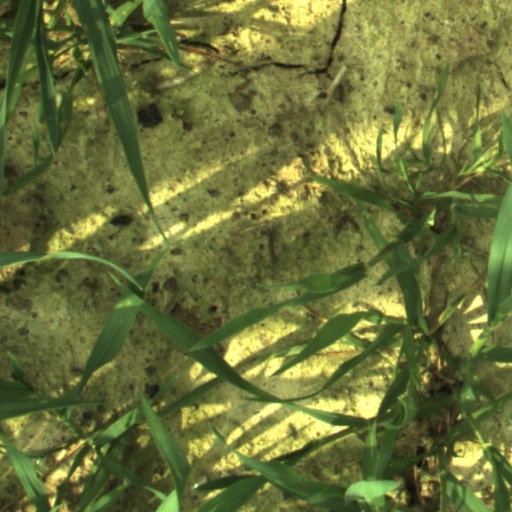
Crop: wheat